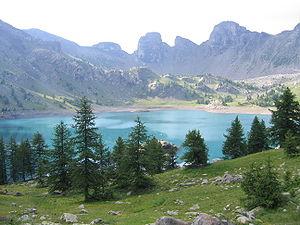
Lac d'Allos, avec Larix decidua
Le sentier de grande randonnée 5 relie la mer du Nord et la mer Méditerranée, soit 2 200 kilomètres de longueur.
Le lac d'Allos est un lac perché à 2 230m d'altitude dans le parc national du Mercantour, dans les Alpes-de-Haute-Provence. Dominé par le mont Pelat, il est le plus grand lac naturel d'altitude en Europe. Il s'étend sur 43 ha actuellement et a une profondeur atteignant 50 m. Sa longueur est de 950 m et sa largeur de 640 m. En 1957 sa superficie mesurée était de 55 ha, son volume de 14 millions de m^3 et sa profondeur moyenne calculée de 25.5 m environ. Au XIIᵉ siècle, il est appelé Levedone.
Il existe en France des milliers de lacs, d'étangs et de marais. Le lac Léman, plus grand lac d'Europe occidentale avec ses 582 km², le tiers sur territoire français, l'autre partie en Suisse, est indiqué pour sa partie française en Haute-Savoie.